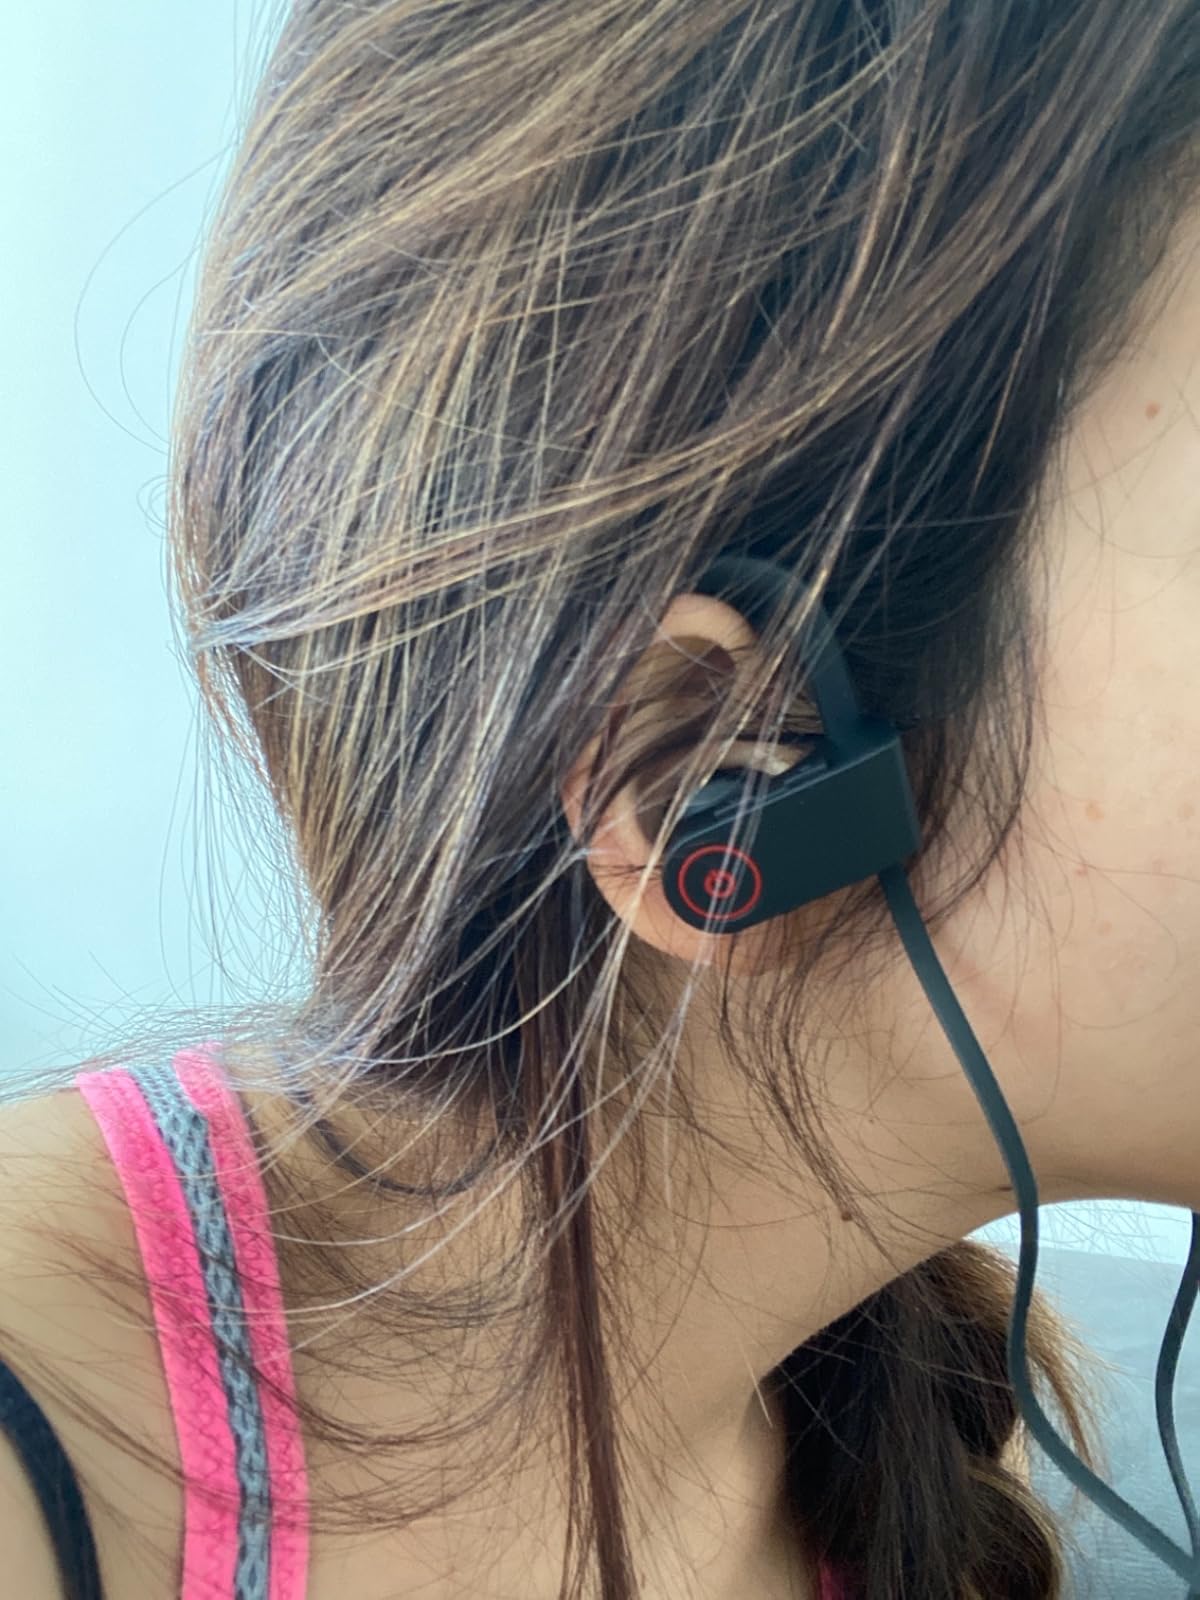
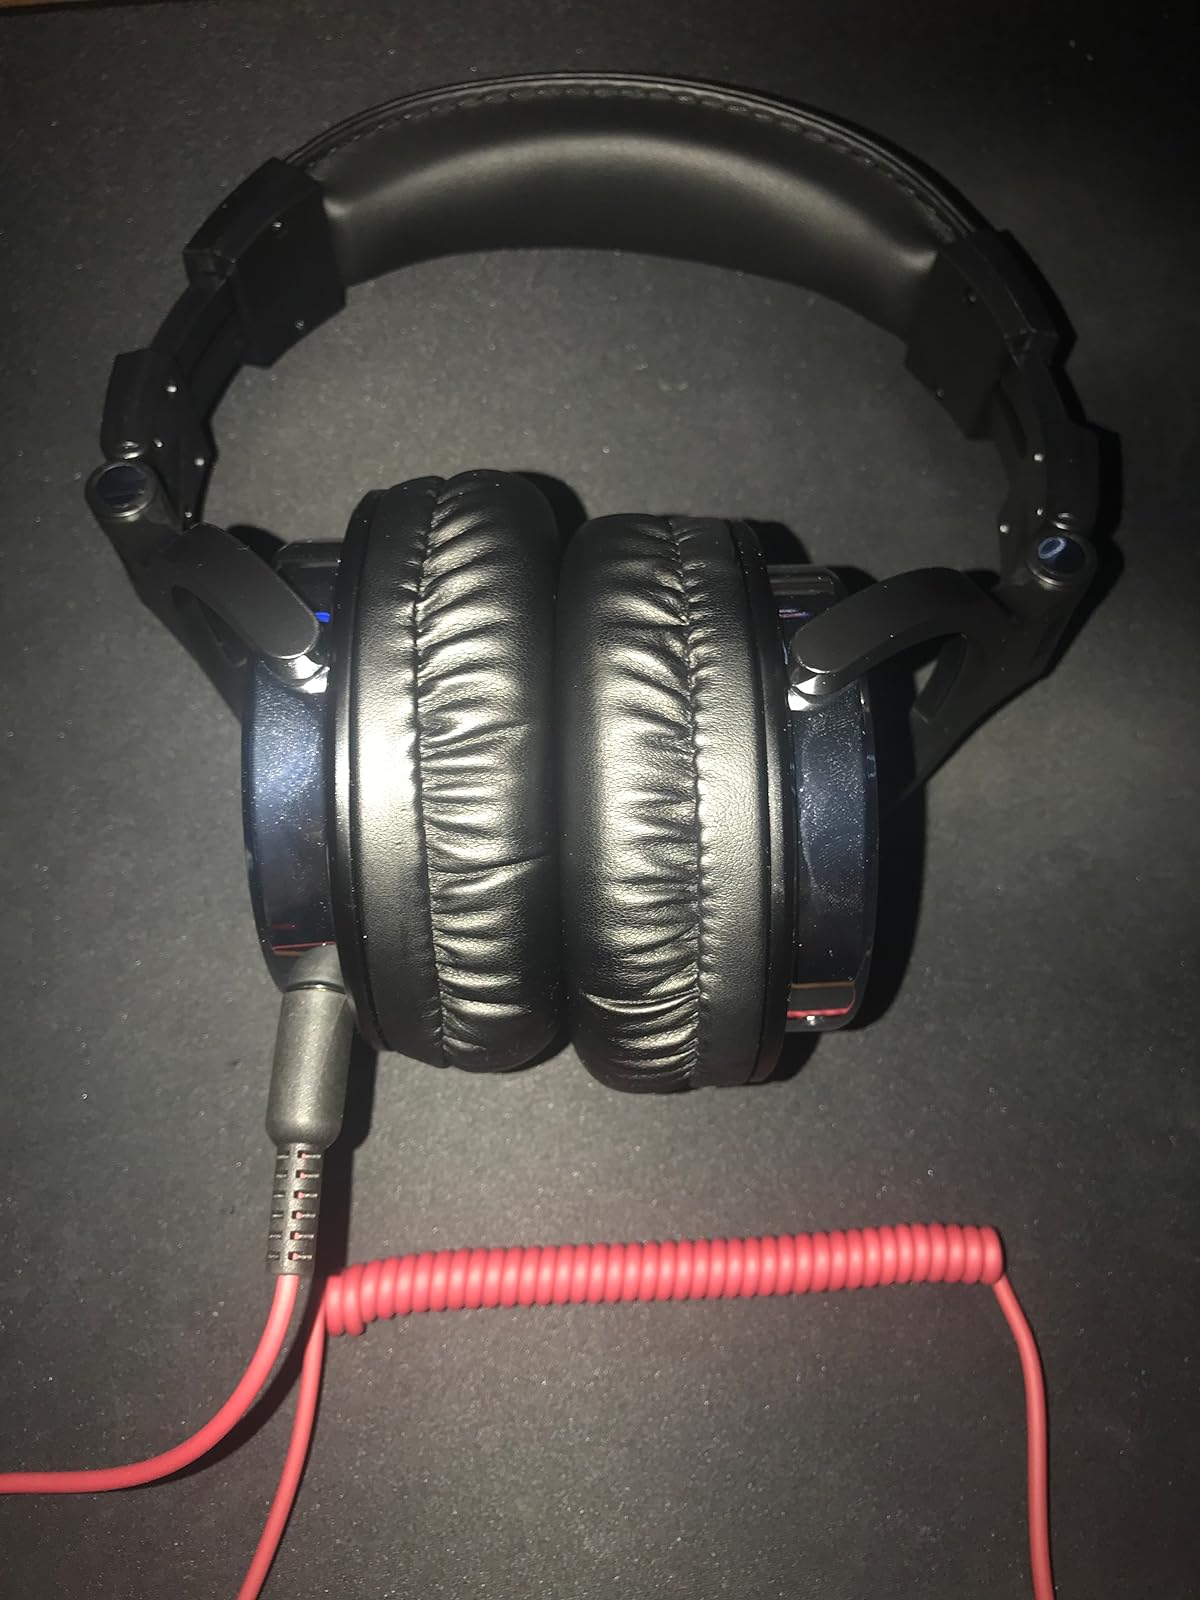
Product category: headphones
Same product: no